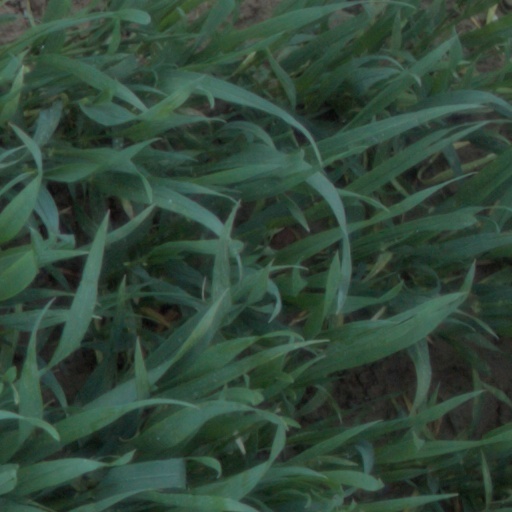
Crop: wheat